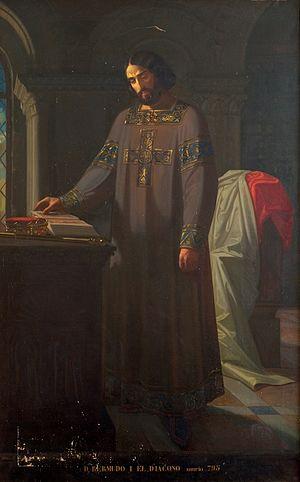
Bermude Iᵉʳ des Asturies est roi des Asturies de 789 à 791.